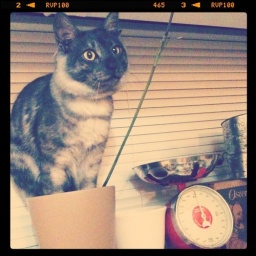
in the plant pot